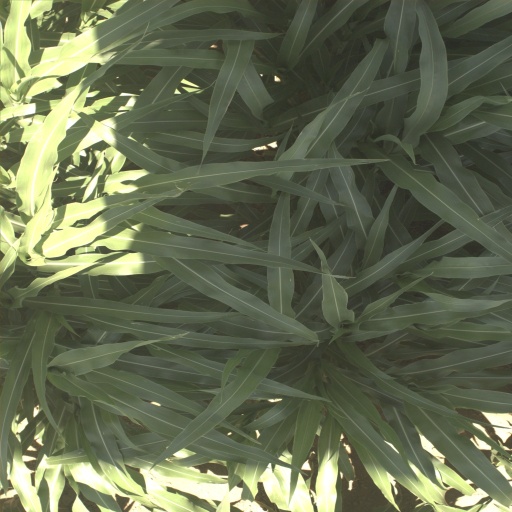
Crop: sorghum